Four Roses

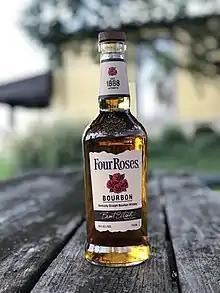
Four Roses Bourbon

Four Roses is a brand of Kentucky straight bourbon whiskey produced at Four Roses Distillery in Lawrenceburg, Kentucky by the Kirin Brewery Company.